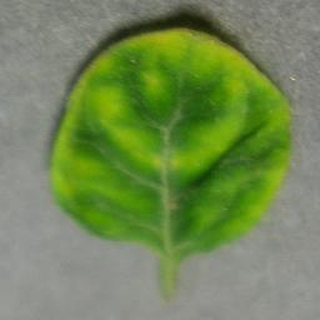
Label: tomato_yellow_leaf_curl_virus